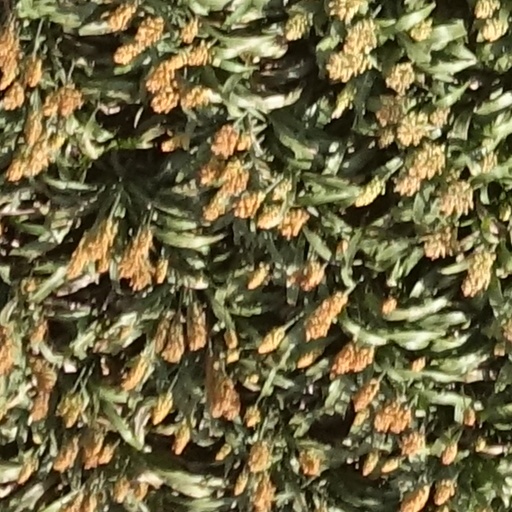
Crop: sorghum